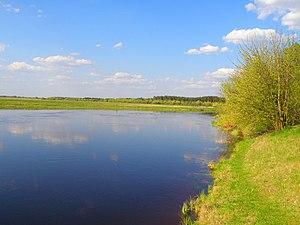
La rivière Touria est un cours d'eau d'Ukraine et un affluent du Pripiat, donc un sous-affluent du Dniepr. Sa longueur est de 184 km. Elle coule vers le nord dans l'oblast de Volhynie, traverse la commune urbaine de Touriïsk, à qui elle donne son nom, et la ville de Kovel. Elle a de nombreux bras-morts et étangs et son cours principal est parfois difficile à discerner. Les cours d'eau de la région sont souvent gelés entre novembre et mars.